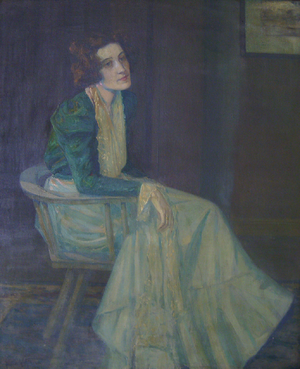
Julie Wolfthorn est une peintre allemande. Née Julie Wolf d'une famille juive de classe moyenne, elle se fait appeler Julie Wolfthorn, en référence à sa ville de naissance Toruń.